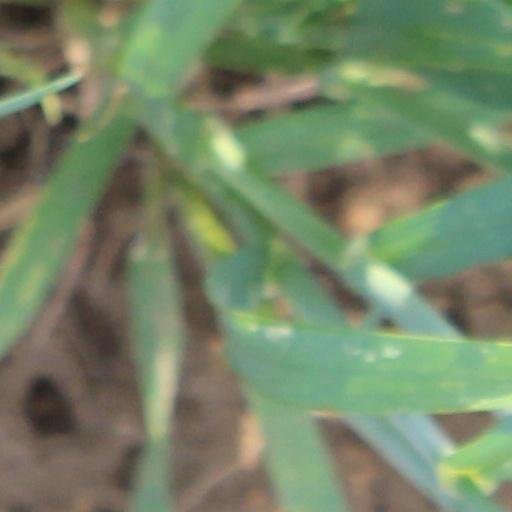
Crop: wheat